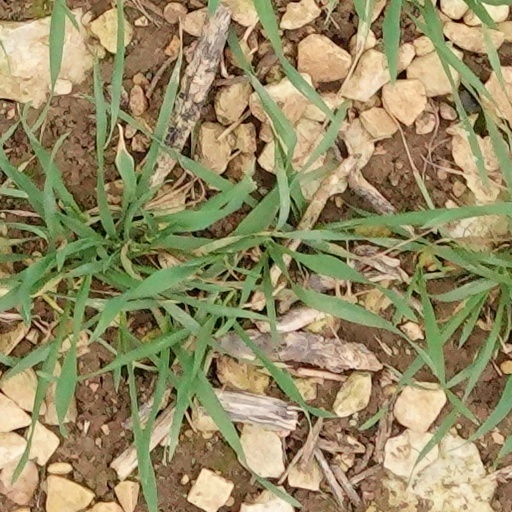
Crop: wheat